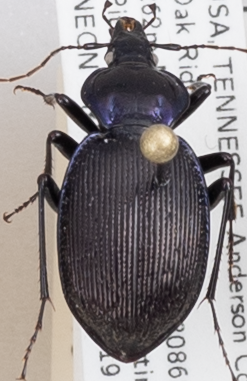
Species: Sphaeroderus stenostomus lecontei
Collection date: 2018-07-19
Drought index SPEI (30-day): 1.01
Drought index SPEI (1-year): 0.39
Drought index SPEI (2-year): -0.03